Mary Ellen Pleasant

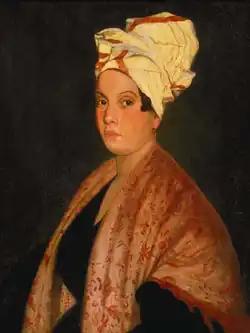
Frank Schneider, "Portrait of Marie Laveau" (1794–1881), 1920, Louisiana State Museum, New Orleans. Based on an 1835 painting by George Catlin. Pleasant is reputed to have learned about Louisiana Voodoo from Laveau.

During that time, she returned to Nantucket for a short period after her husband's death. Edward Gardner had helped transport fugitives to their freedom, and he helped Pleasant manage her husband's estate after his death. At some point, Pleasant developed a relationship with John James Pleasants, who was a former slave. He had been the Creole foreman of her husband's plantation or a waiter in New Bedford, Massachusetts. They were married . During their marriage, he worked as a cook-seaman. She had a baby daughter from one of her husbands named Elizabeth "Lizzie" J. Smith in the late 1840s. Lizzie was likely left behind on the east coast as Pleasant established herself in San Francisco. Lizzie later made the journey west with Mrs. Martha Steele of Boston.